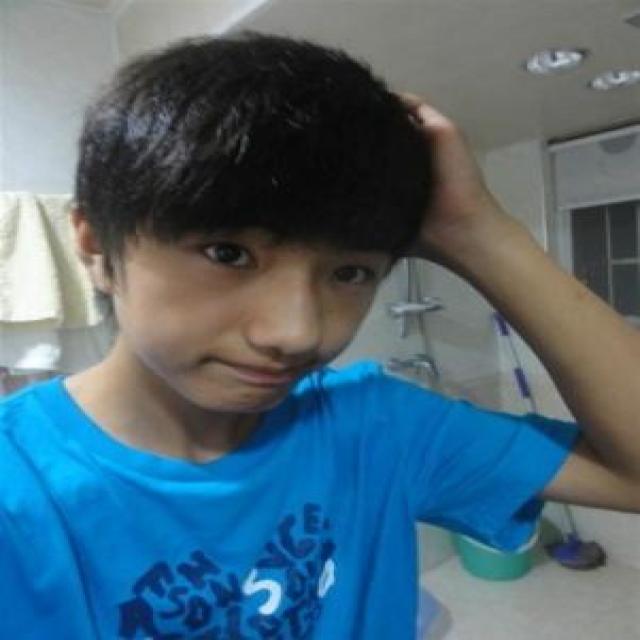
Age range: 13-20